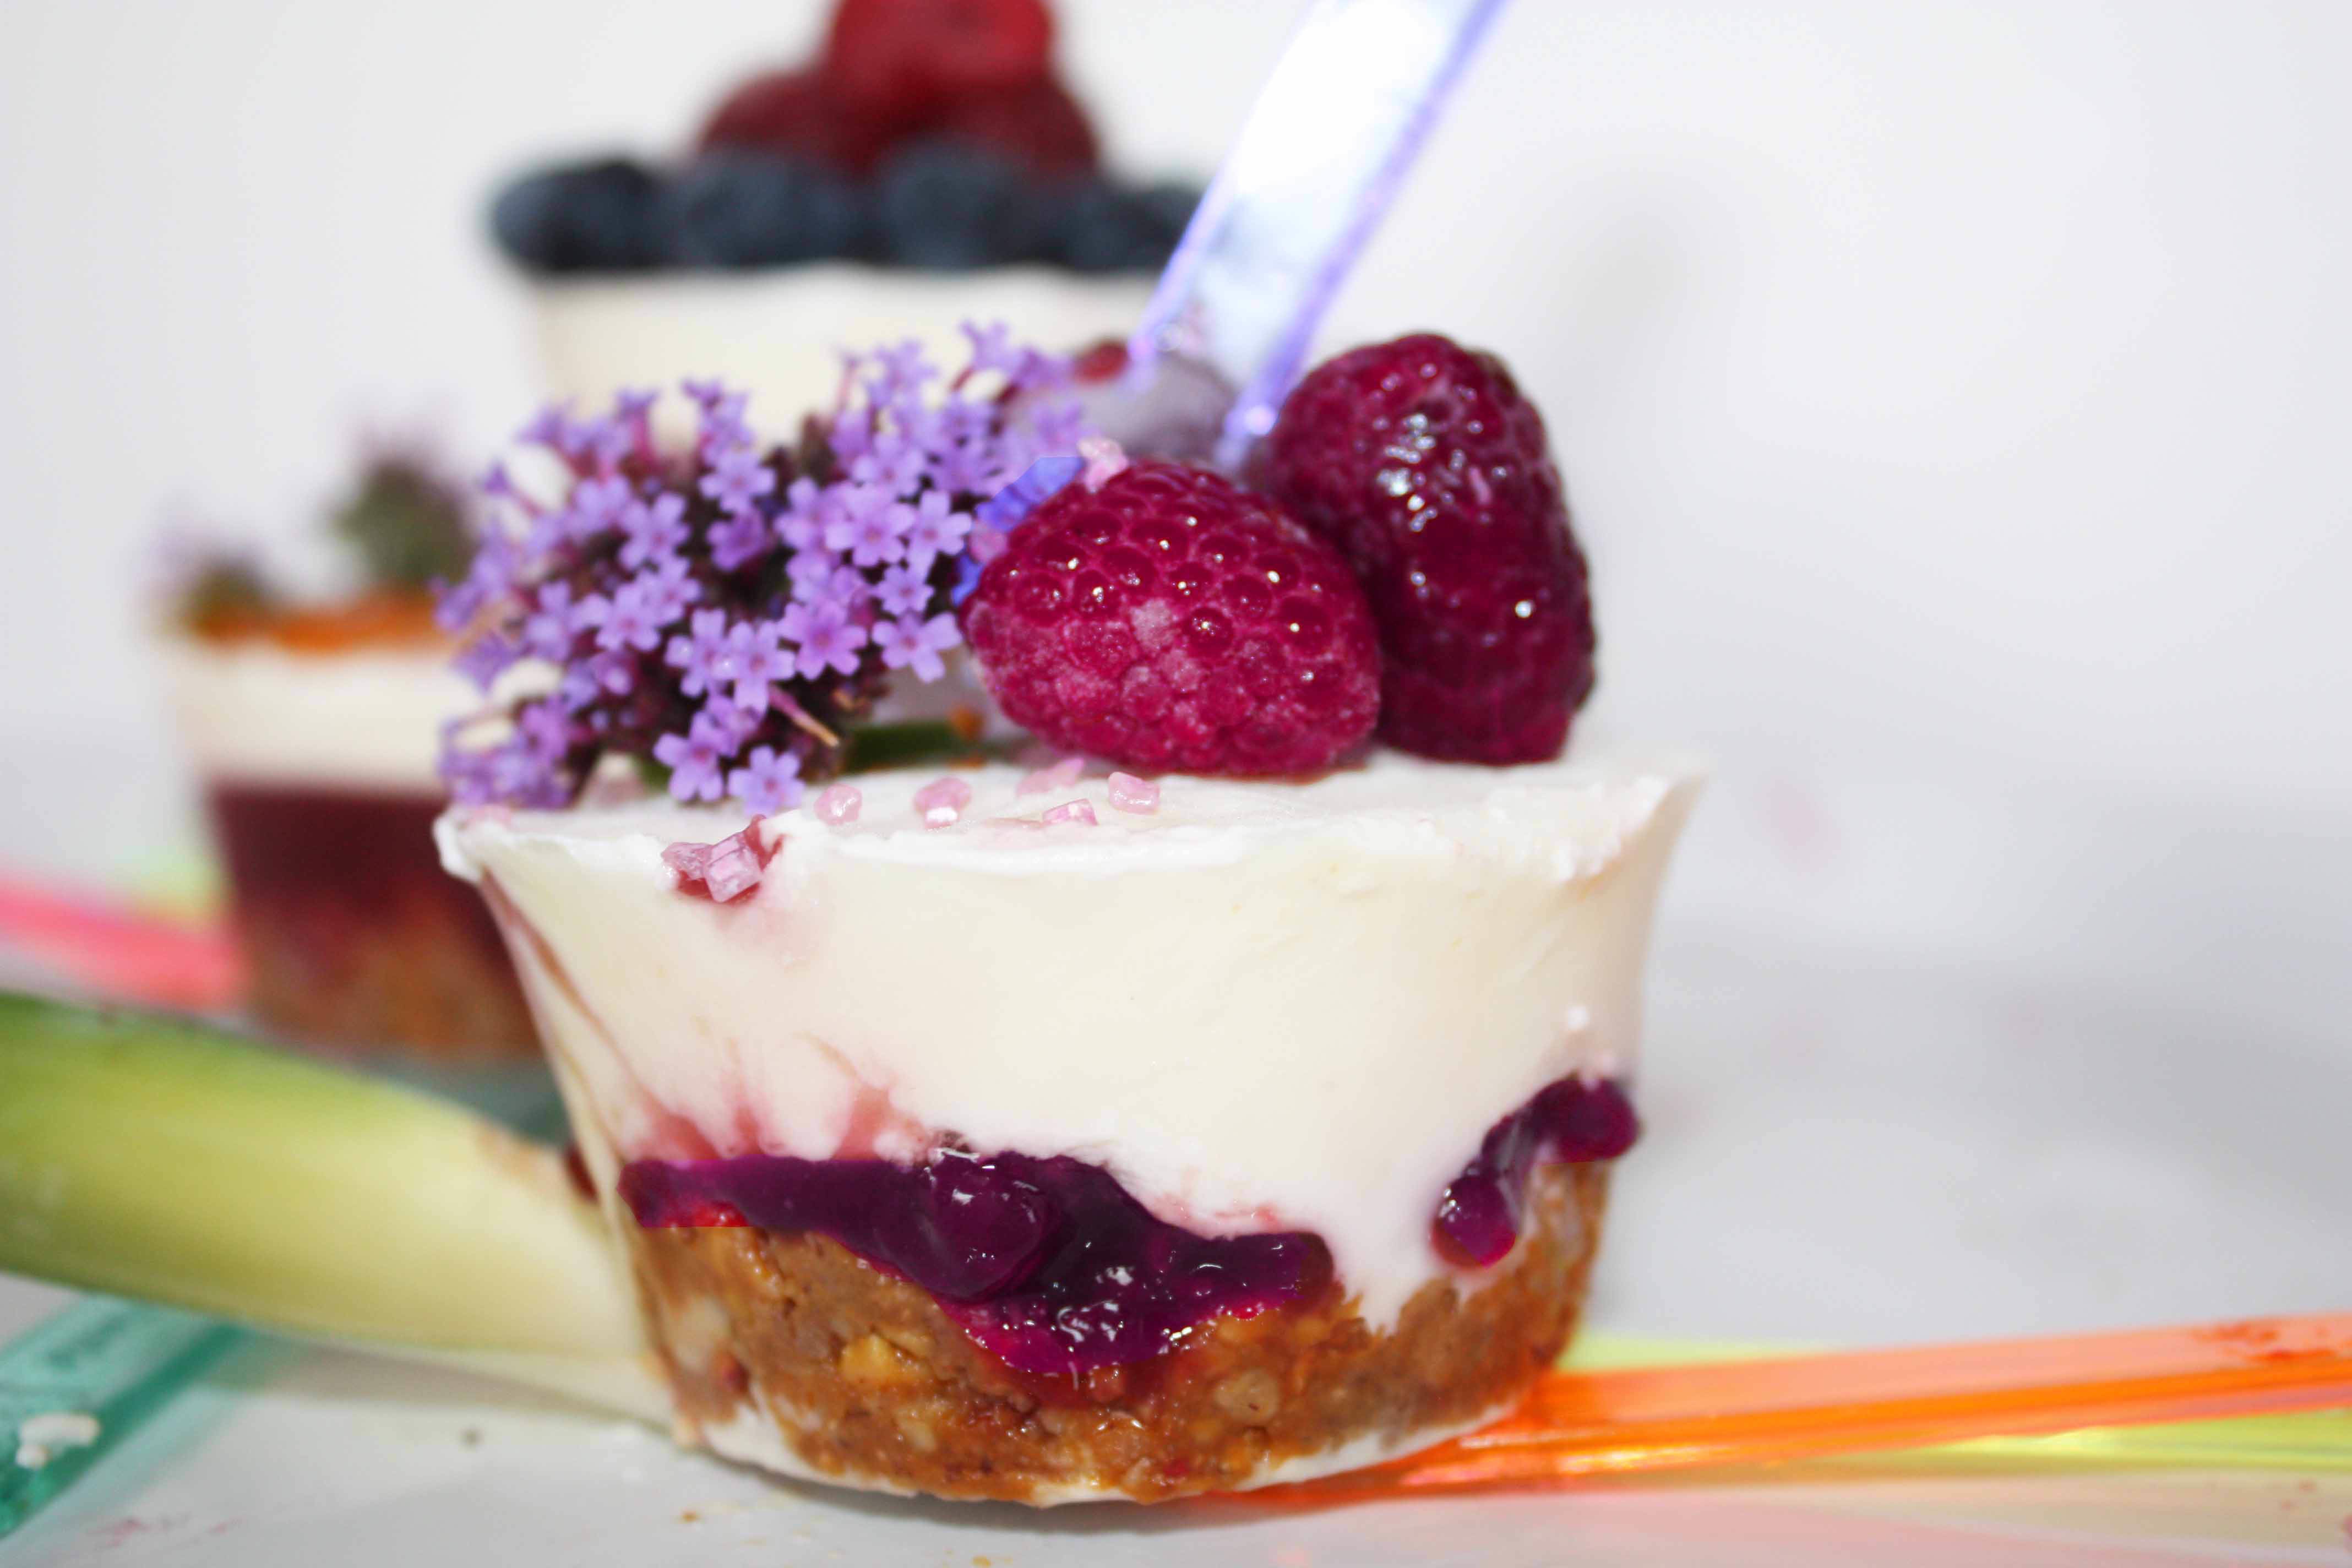
plant, raspberry, fruit, berry, dish, meal, food, produce, breakfast, dessert, cuisine, cheesecake, parfait, frutti di bosco